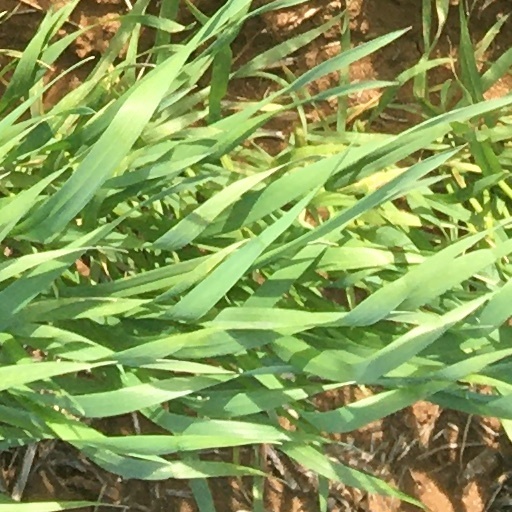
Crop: wheat